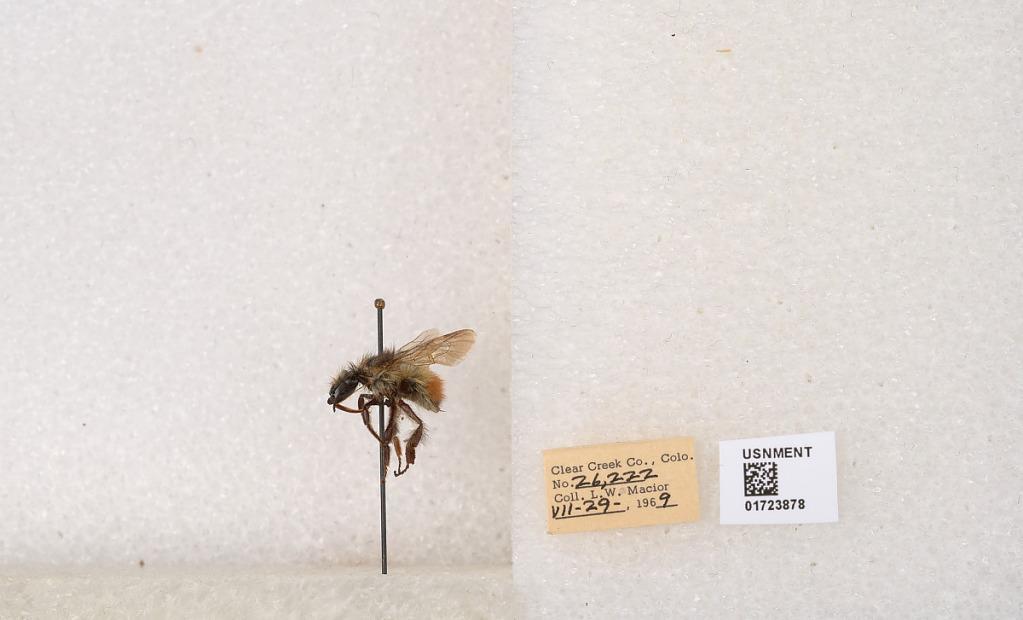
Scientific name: Bombus flavifrons Cresson
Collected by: L. Macior
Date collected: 1969-7-29
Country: United States
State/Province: Colorado
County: Clear Creek
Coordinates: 39.6891, -105.644